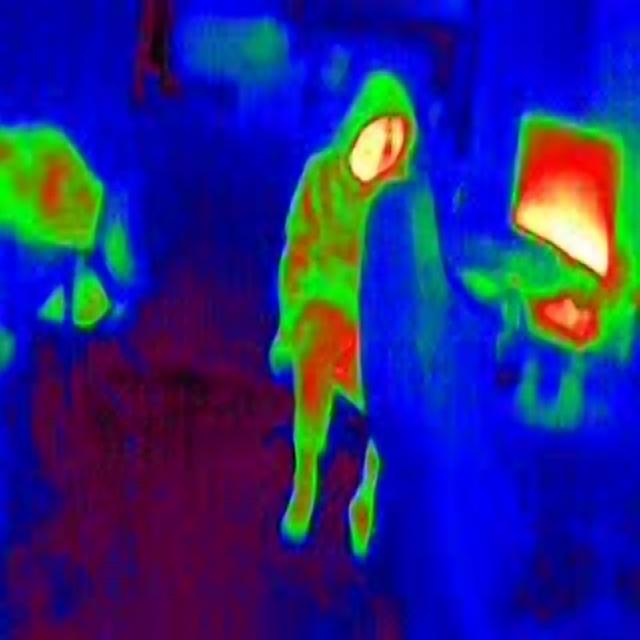
Detected objects:
label: person
label: person